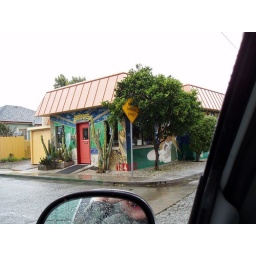
this building is nicely painted with murals. That's me in the mirror taking the picture on a rainy day 18